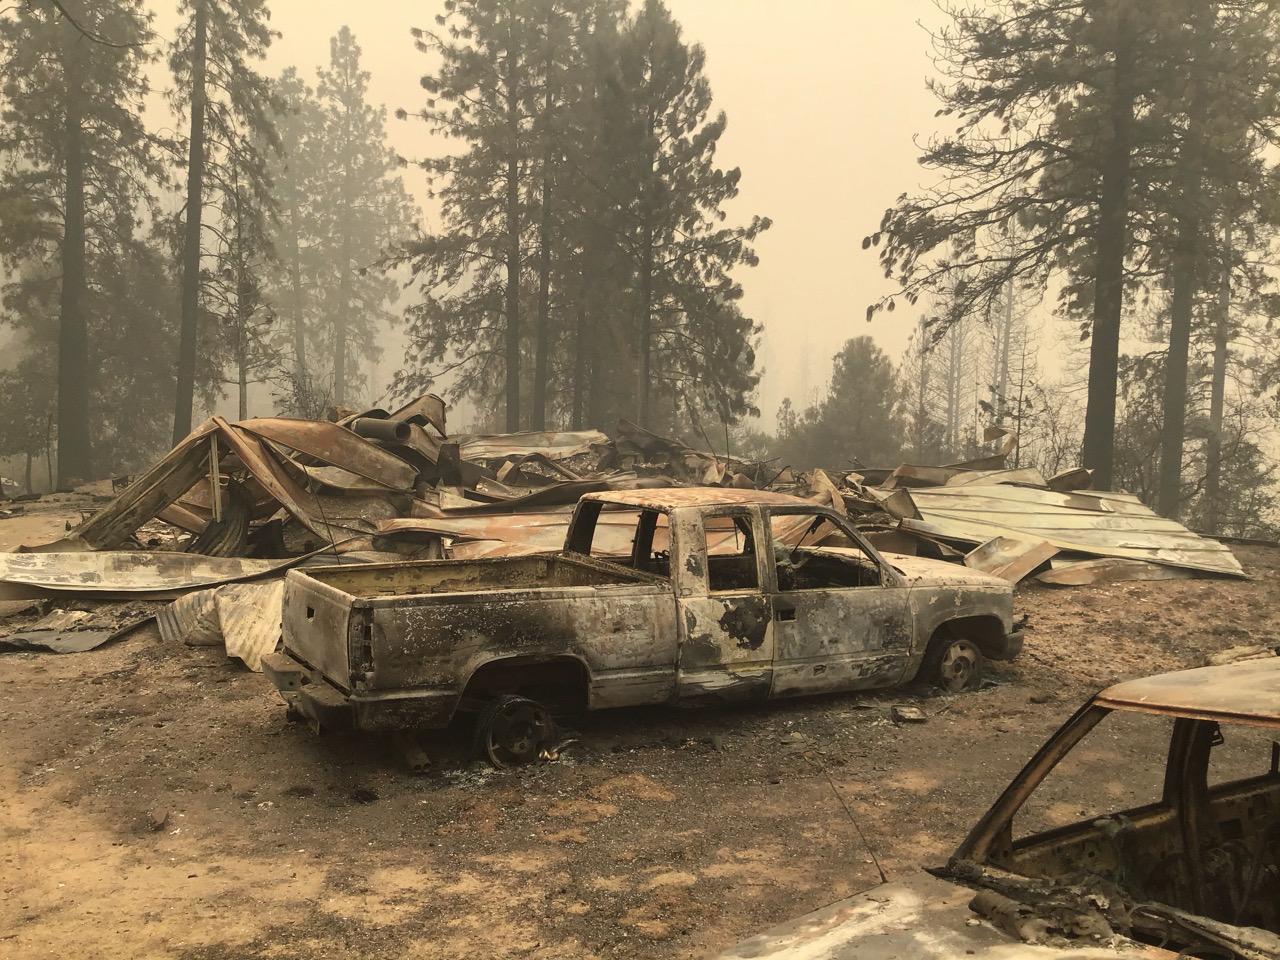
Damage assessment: destroyed